Clessie Cummins

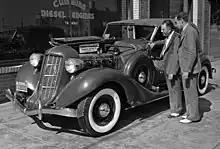
Cummins (left) showing Fred Duesenberg one of his engines

Clessie Lyle Cummins (December 27, 1888 – August 17, 1968) was the founder of the Cummins Engine Co. He was an entrepreneur who improved on existing diesel engines, created new diesel engine designs, was awarded 33 United States patents for his inventions, and set five world records for endurance and speed for trucks, buses and race cars.